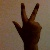
The image shows a hand gesture representing the number 3 in Indian Sign Language.